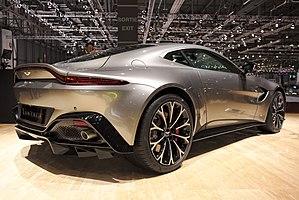
La Vantage est un modèle d'automobile de Grand Tourisme du constructeur automobile britannique Aston Martin, produite à partir de 2018 en coupé et 2019 en roadster.